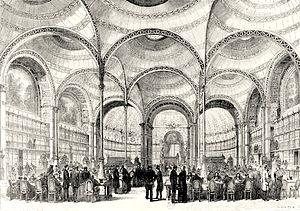
Henri Labrouste, né à Paris le 11 mai 1801, et mort à Fontainebleau le 24 juin 1875, est un architecte français. Après avoir séjourné six ans à Rome, il ouvrit un atelier de formation d'architectes qui devint centre du courant rationaliste. Il fut l'un des premiers à saisir l'importance du fer en architecture. Il est principalement connu en tant qu'architecte de la Bibliothèque Sainte-Geneviève de Paris, et en tant que rénovateur du site historique de la Bibliothèque nationale de France.
La Bibliothèque nationale de France, ainsi dénommée depuis 1994, est la bibliothèque nationale de la République française, inaugurée sous cette nouvelle appellation le 30 mars 1995 par le président de la République, François Mitterrand. Héritière des collections royales constituées depuis le Moyen Âge, elle possède l'un des fonds les plus riches du monde.